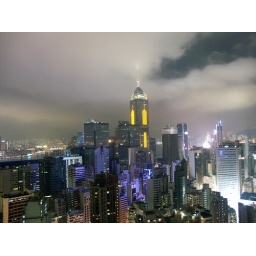
Hong Kong from the roof (45th floor) of my cousin's building in Star Street.